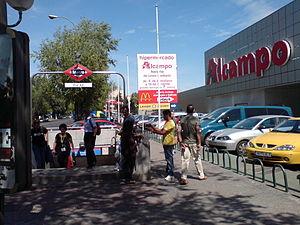
Auchan est une enseigne de grande distribution faisant partie de l'Association familiale Mulliez. L'enseigne est fondée par Gérard Mulliez en 1961 et dirigée par lui jusqu'en 2006.